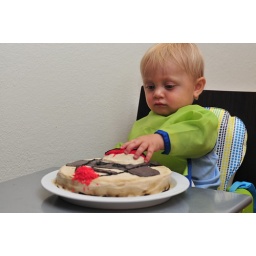
vegan sock monkey cake by becki